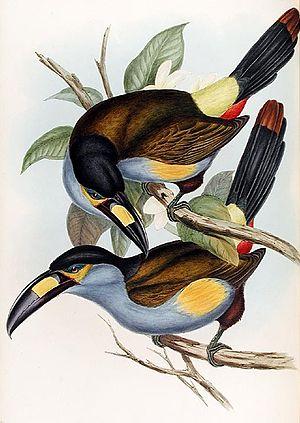
Le Toucan montagnard, Andigena laminirostris, est une espèce d'oiseau appartenant à la famille des Ramphastidae et à la sous-famille des Ramphastinae. Son aire de répartition s'étend sur la Colombie et l'Équateur. C'est une espèce monotypique.